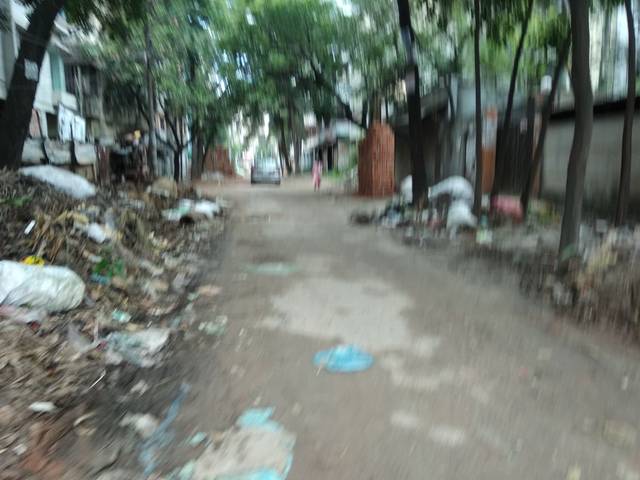
Region: Bangladesh
Coordinates: 23.823, 90.368